HMS Enterprise (D52)

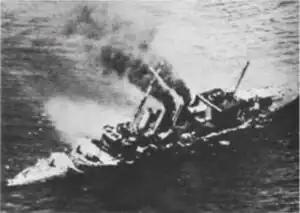
"Cornwall" sinking after a Japanese attack, "Enterprise" rescued some of her crew.

In November, she was under refit and repair in Colombo, which was finished just in time for the start of the War with Japan in December 1941. She escorted troop ships to Singapore and Rangoon, Burma, and then joined the Eastern Fleet under Admiral Sir James Somerville, taking part in protection of trade for the next year. On 6 April 1942, together with the destroyers and , she picked up some of the 1,120 survivors of the cruisers and , which had been sunk by the Japanese in their Easter Sunday Raid. The Easter Sunday Raid was part of the larger Japanese Indian Ocean raid, which threatened British Ceylon. "Enterprise" participated in yet another fruitless search for enemy ships during this period, when it was believed the Japanese were preparing to strike and possibly invade the Indian Ocean island.